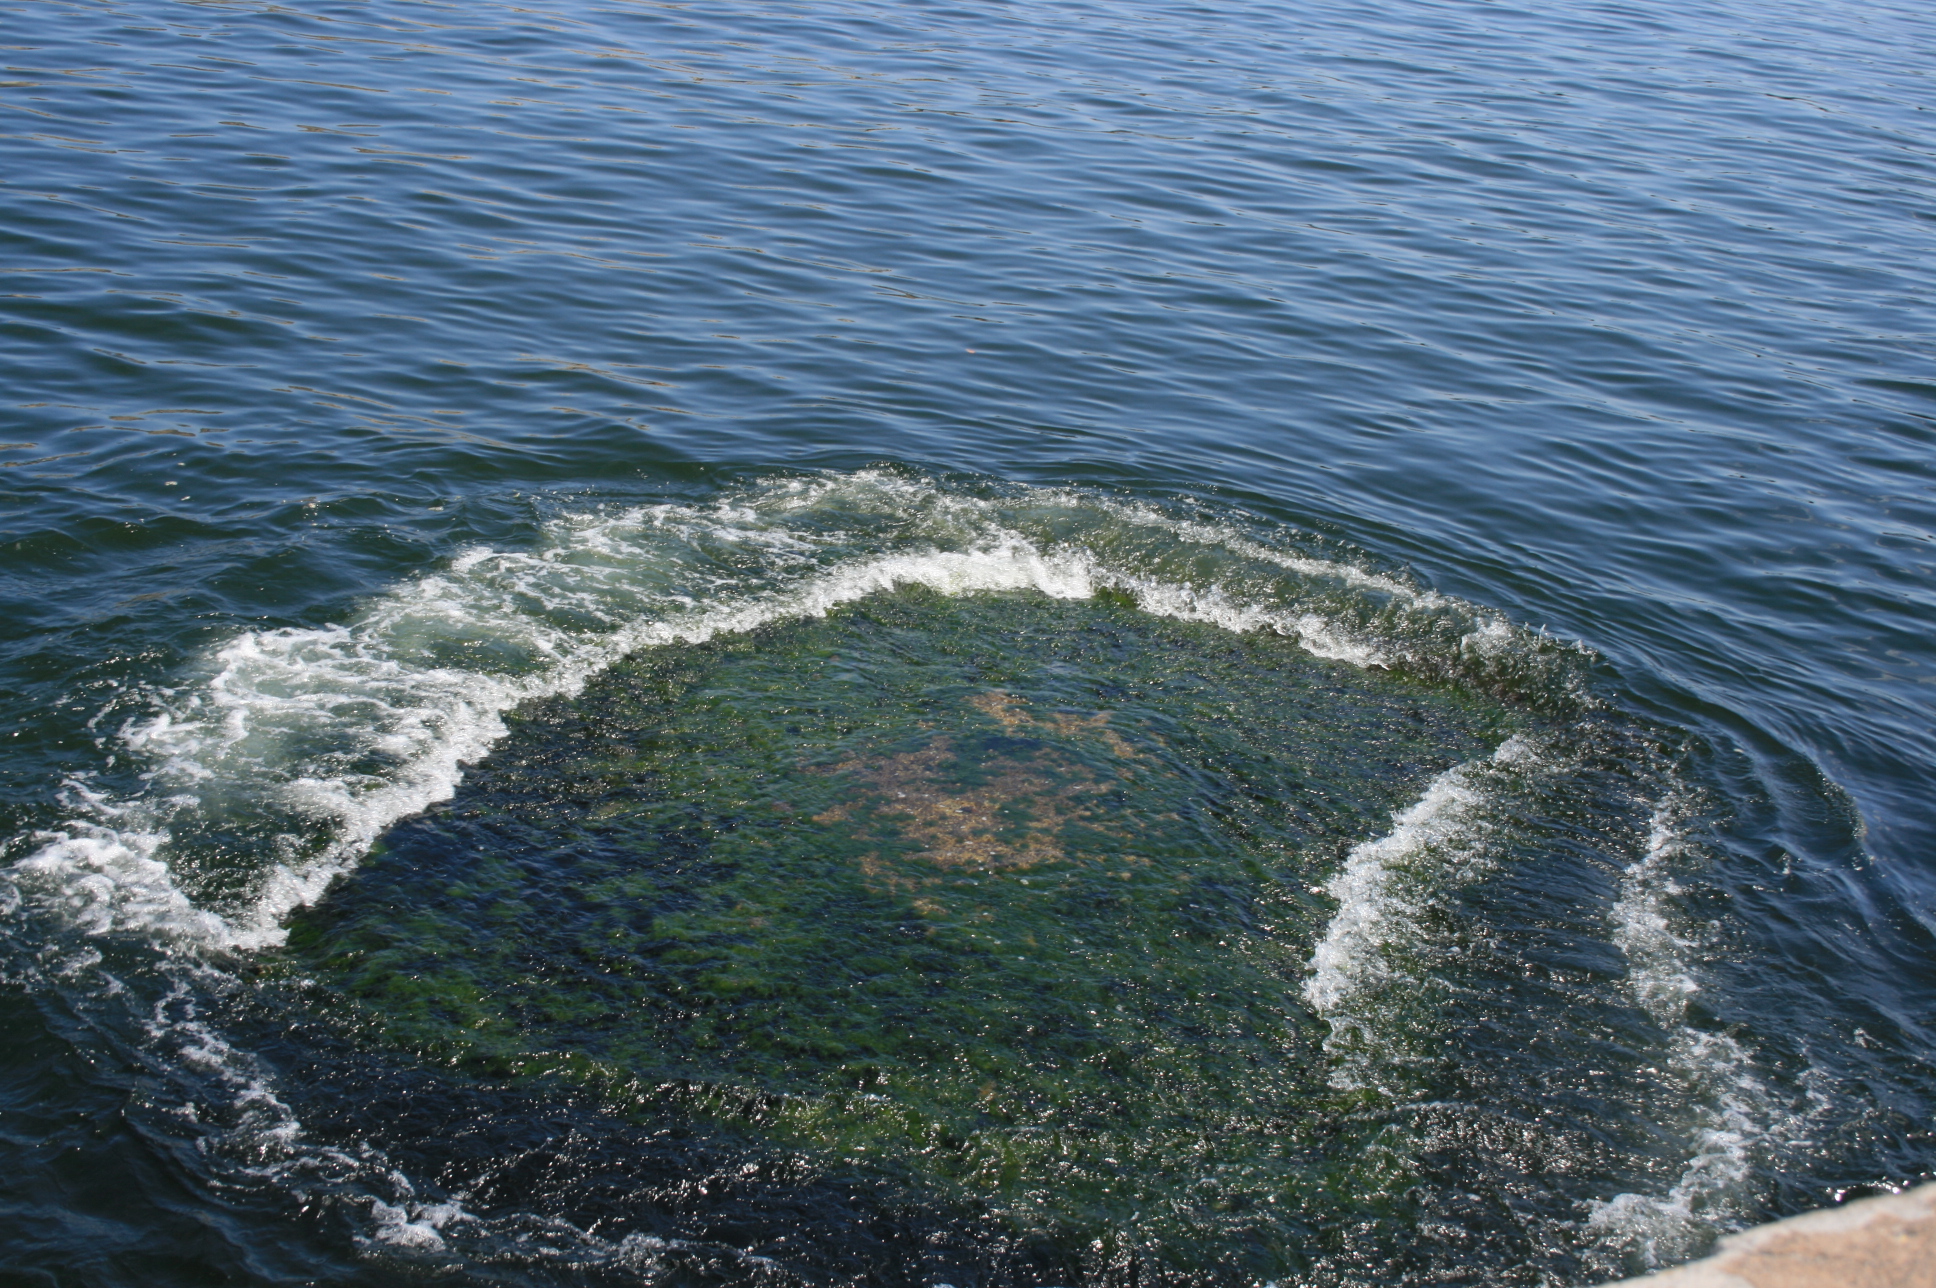
mar, water, water resources, sea, wave, ocean, wind wave, rock